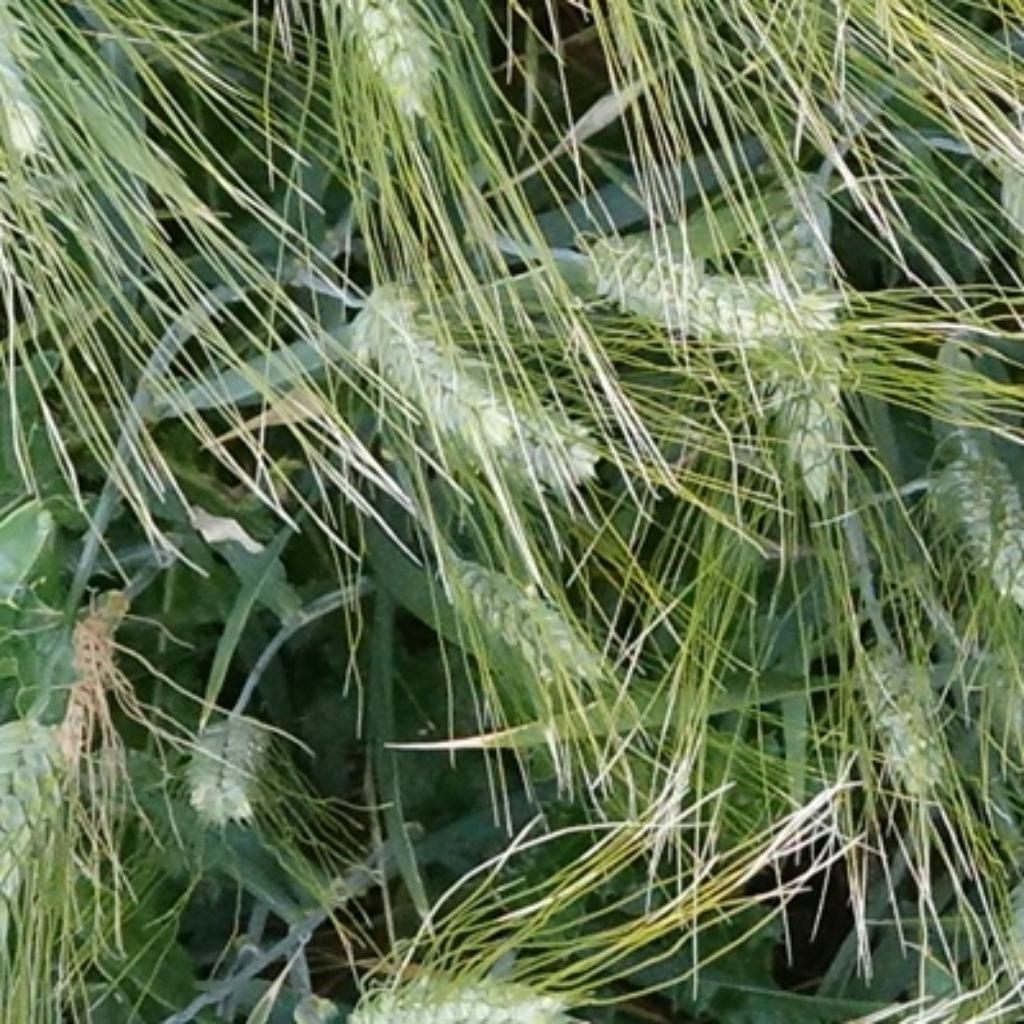
Country: France
Location: Toulouse
Wheat development stage: Filling - Ripening